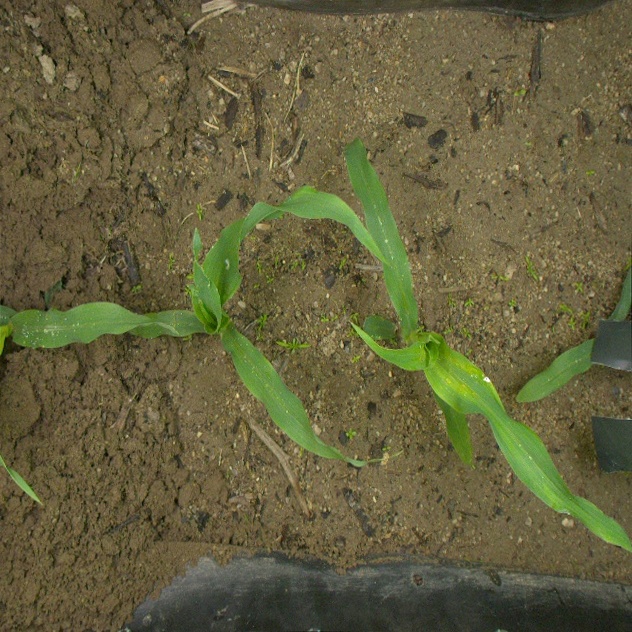
Crop: maize
Objects: maize, maize, maize, maize, stem_maize, stem_maize, stem_maize, stem_maize